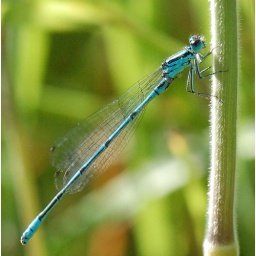
Mature male by a lake at Rosnay in the Brenne